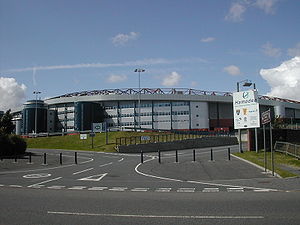
Fodbold under sommer-OL 2012 / Spillesteder
18. juli, 2004
Fodbold under Sommer-OL 2012 fra den 25. juli-11. august blev spillet i London og flere andre byer i Storbritannien. Finalerne blev spillet på Wembley Stadium. Forbund tilknyttet FIFA blev opfordret til at lade deres kvindelandshold og mændenes U/23-landshold deltage. Mændenes hold fik lov til at have tre spillere over 23. 504 fodboldspillere deltog i konkurrencen om de to guldmedaljer.